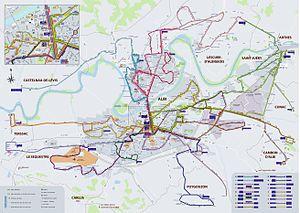
Plan du Réseau Albibus
Albibus, le réseau de transport du Grand Albigeois transport en commun de la Communauté d'agglomération de l'Albigeois dessert les 16 communes de l'agglomération : Albi, Le Sequestre, Saint-Juéry, Arthès, Lescure-d'Albigeois, Cunac, Cambon, Castelnau-de-Lévis, Terssac, Marssac-sur-Tarn et Puygouzon. Mais aussi les communes de Carlus, Rouffiac, Saliès, Dénat et Fréjairolles via le Transport à la demande.